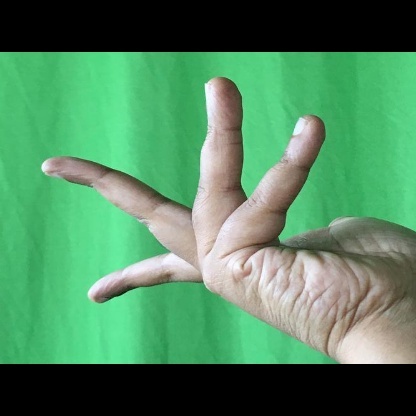
Mudra: Alapadmam